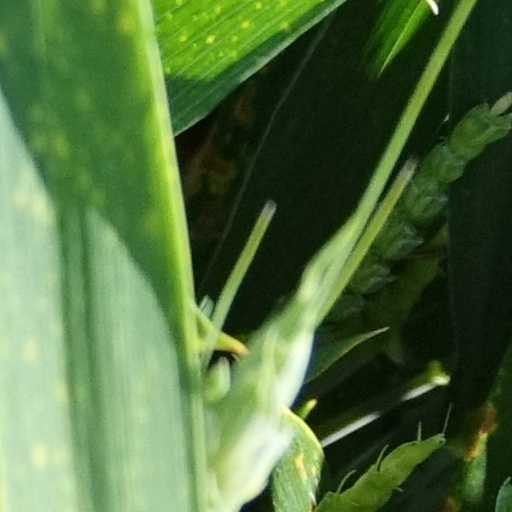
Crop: wheat